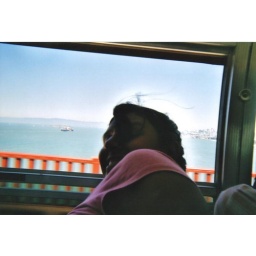
We were crossing over the golden gate bridge in the bus